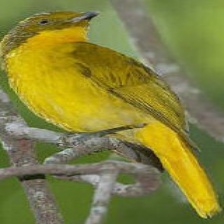
Species: GOLDEN BOWER BIRD
Scientific name: PRIONODURA NEWTONIANA